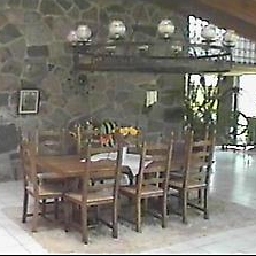
Room type: dining_room